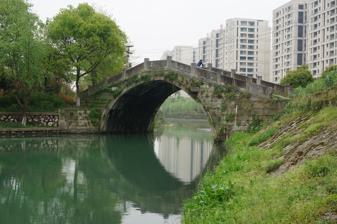
Building: Dazhu Bridge
Country: China
Year built: 1588
This article is an orphan , as no other articles link to it . Please introduce links to this page from related articles ; try the Find link tool for suggestions. ( October 2019 ) Bridge in Hangzhou, Zhejiang Dazhu Bridge 大诸桥 The Dazhu Bridge in April 2016. Coordinates 30°10′22″N 120°05′45″E / 30.172773°N 120.095965°E / 30.172773; 120.095965 Locale Zhuantang Subdistrict, Xihu District , Hangzhou , Zhejiang Other name(s) Zhu Bridge Shangzhu Bridge Wannian Bridge Characteristics Design Arch Bridge Material Stone Total length 28 metres (92 ft) Width 6 metres (20 ft) History Construction start Song dynasty (907–1279) Construction end 1588 (reconstruction) Location Dazhu Bridge ( simplified Chinese : 大诸桥 ; traditional Chinese : 大諸橋 ; pinyin : Dàzhū Qiáo ), formerly known as "Zhu Bridge" ( 朱桥 ; 朱橋 ), "Shangzhu Bridge" ( 上朱桥 ; 上朱橋 )or "Wannian Bridge" ( 万年桥 ; 萬年橋 ), is a historic stone arch bridge in Zhuantang Subdistrict, Xihu District , Hangzhou , Zhejiang province. It is 28-metre (92 ft) long and 6-metre (20 ft) wide. History The bridge was originally built in the Song dynasty (907–1279). It was rebuilt in 1588, during the reign of Wanli Emperor in the Ming dynasty. On July 9, 2000, it was designated as a municipal cultural unit by the local government. References